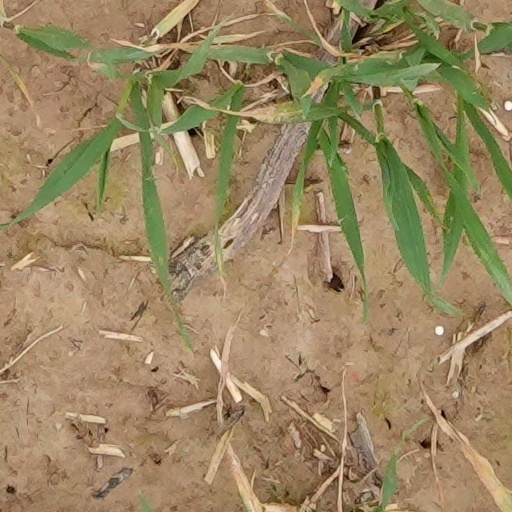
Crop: wheat